Roy Oswalt

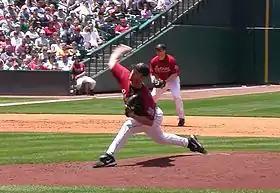
Roy Oswalt on May 1, 2005.

Oswalt finished his rookie campaign in 2001 with a 14–3 record and a 2.73 ERA, including a 12–2 mark with a 2.82 ERA in his 20 starts. He finished second in voting for National League Rookie of the Year, losing unanimously to Albert Pujols. He also placed fifth in Cy Young Award voting, which was won by Randy Johnson. He won the "Sporting News" NL Rookie Pitcher of the Year Award. He pitched 24 consecutive scoreless innings before giving up a home run to Andrés Galarraga of the San Francisco Giants.